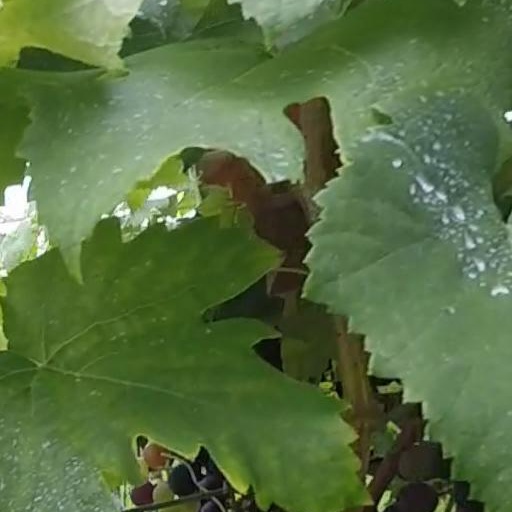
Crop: grape